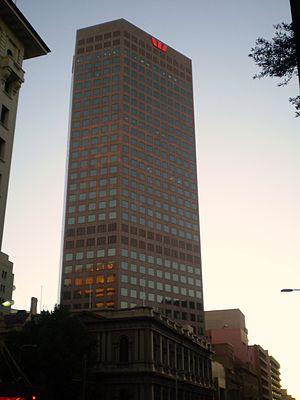
Westpac House est un gratte-ciel commercial construit à Adélaïde en 1998 et situé au 109 St. Georges Terrace.
Adélaïde /a.de.la.id/ est la capitale de l'Australie-Méridionale. Avec une agglomération de 1 304 600 habitants en 2014, elle est la cinquième ville d'Australie. C'est une ville côtière située sur la rive du golfe Saint-Vincent dans les plaines d'Adélaïde, au nord de la péninsule Fleurieu, à l'ouest de la chaîne du Mont-Lofty qui culmine à 727 mètres.